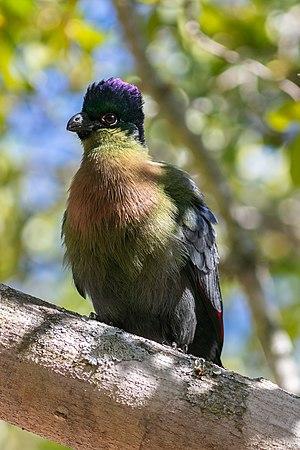
Touraco à huppe splendide (Tauraco porphyreolophus), parc national Kruger, Afrique du Sud